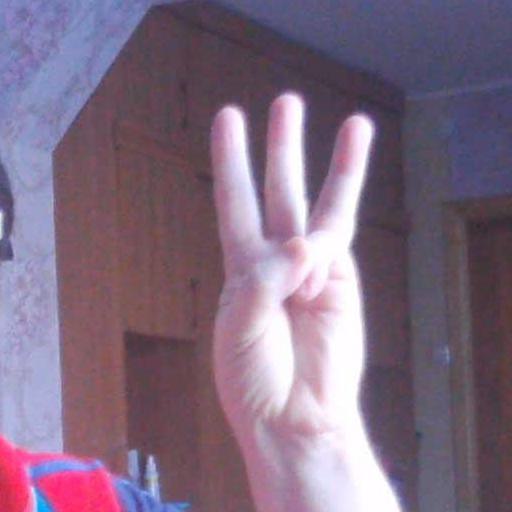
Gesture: three